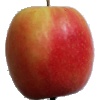
Label: apple_pink_lady